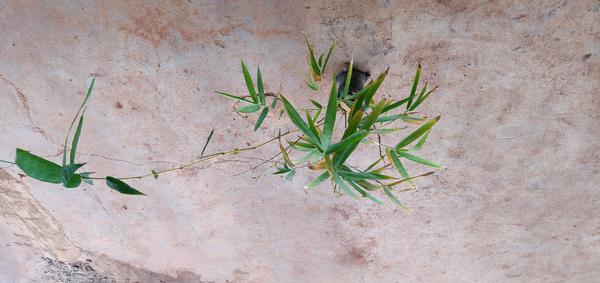
Plant: Bamboo